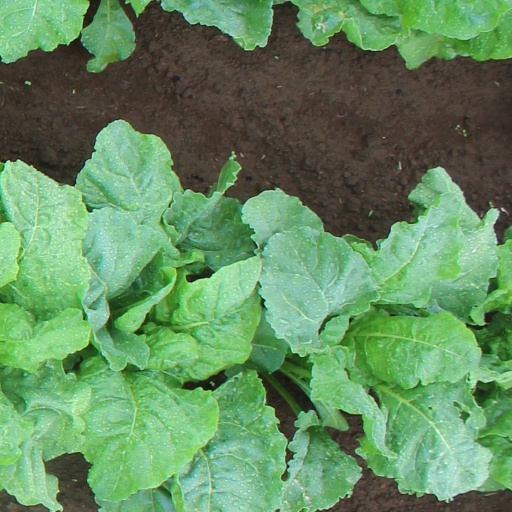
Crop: sugar beet